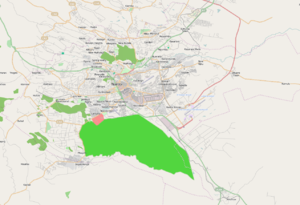
Carte de Nairobi (Kenya)
Le Kenya Wildlife Service est l'agence publique kényane chargée de la conservation de la nature. Créée en 1990 par la loi du Parlement nᵒ Cap 376 puis abrogée et remplacé par le Wildlife Conservation and Management Act en 2013, elle gère tous les parcs et réserves naturels, aussi bien terrestres que maritimes, du Kenya hormis la réserve nationale du Masai Mara qui est gérée par le comté de Narok. Ainsi, le KWS gère environ 8% de la superficie du pays.
Le musée du chemin de fer de Nairobi présente du matériel ferroviaire ayant appartenu, pour la plupart, à la défunte compagnie East African Railways and Harbours Corporation.
L'université de Nairobi est la plus grande université du Kenya, basée dans la capitale, Nairobi. Bien que sa fondation comme établissement d'enseignement supérieur remonte à 1956, elle n'est devenue une université indépendante qu'en 1970, lorsque l'université d'Afrique orientale fut divisée en trois universités indépendantes : l'université Makerere en Ouganda, l'université de Dar es Salaam en Tanzanie, et l'université de Nairobi.
La base aérienne Moi est une base aérienne localisée à Nairobi au Kenya ainsi que le quartier général de l'armée de l'air kényane.